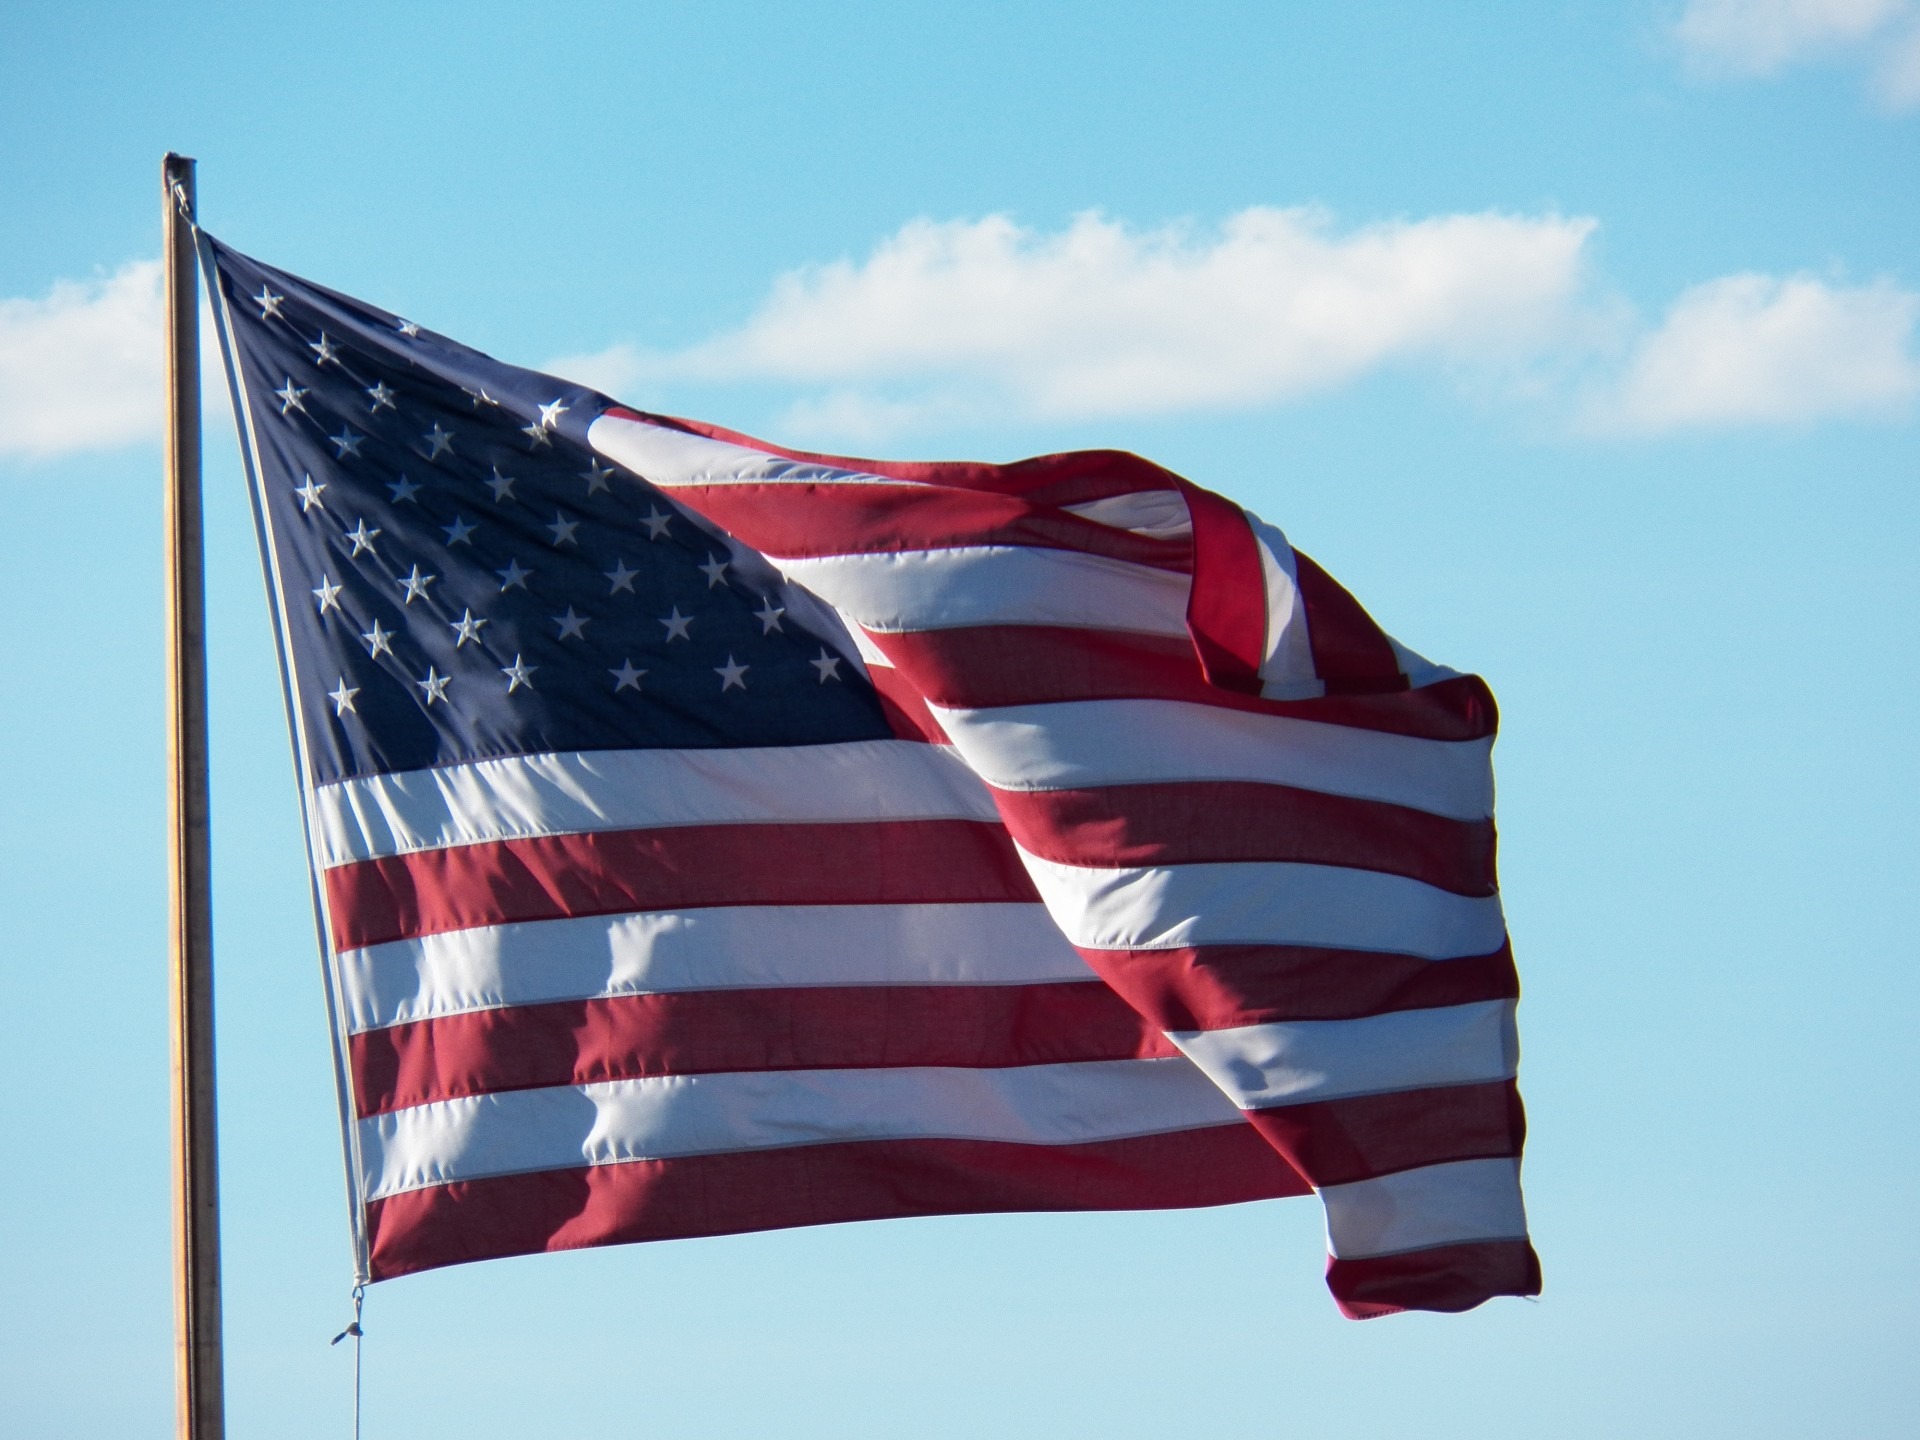
red, flag, america, freedom, independence day, patriotism, american, stars, stripes, flags, veterans, red flag, patriotic, veteran, flag of the united states, forth july